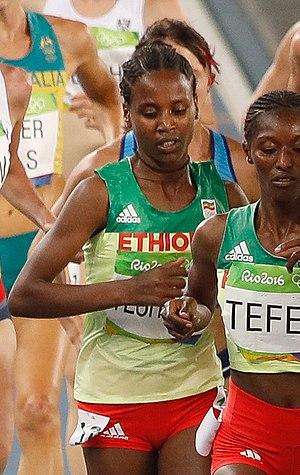
Ababel Yeshaneh Birhane est une athlète éthiopienne spécialiste des courses de fond, détenant le record du monde du semi-marathon pour les femmes sur course mixte depuis le 21 février 2020, avec un temps de 1 h 4 min 31 s.
Les records du monde du semi-marathon sont actuellement détenus par le Kényan Geoffrey Kamworor avec le temps de 58 min 1 s, établi le 15 septembre 2019 lors du semi-marathon de Copenhague, au Danemark, et par l'Éthiopienne Ababel Yeshaneh avec le temps de 1 h 4 min 31 s, établi le 21 février 2020 lors du semi-marathon de Ras el Khaïmah, aux Émirats arabes unis.